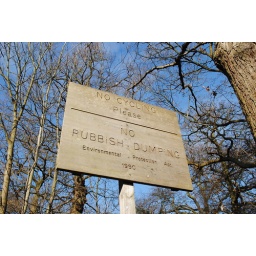
sign in forest feb 2010